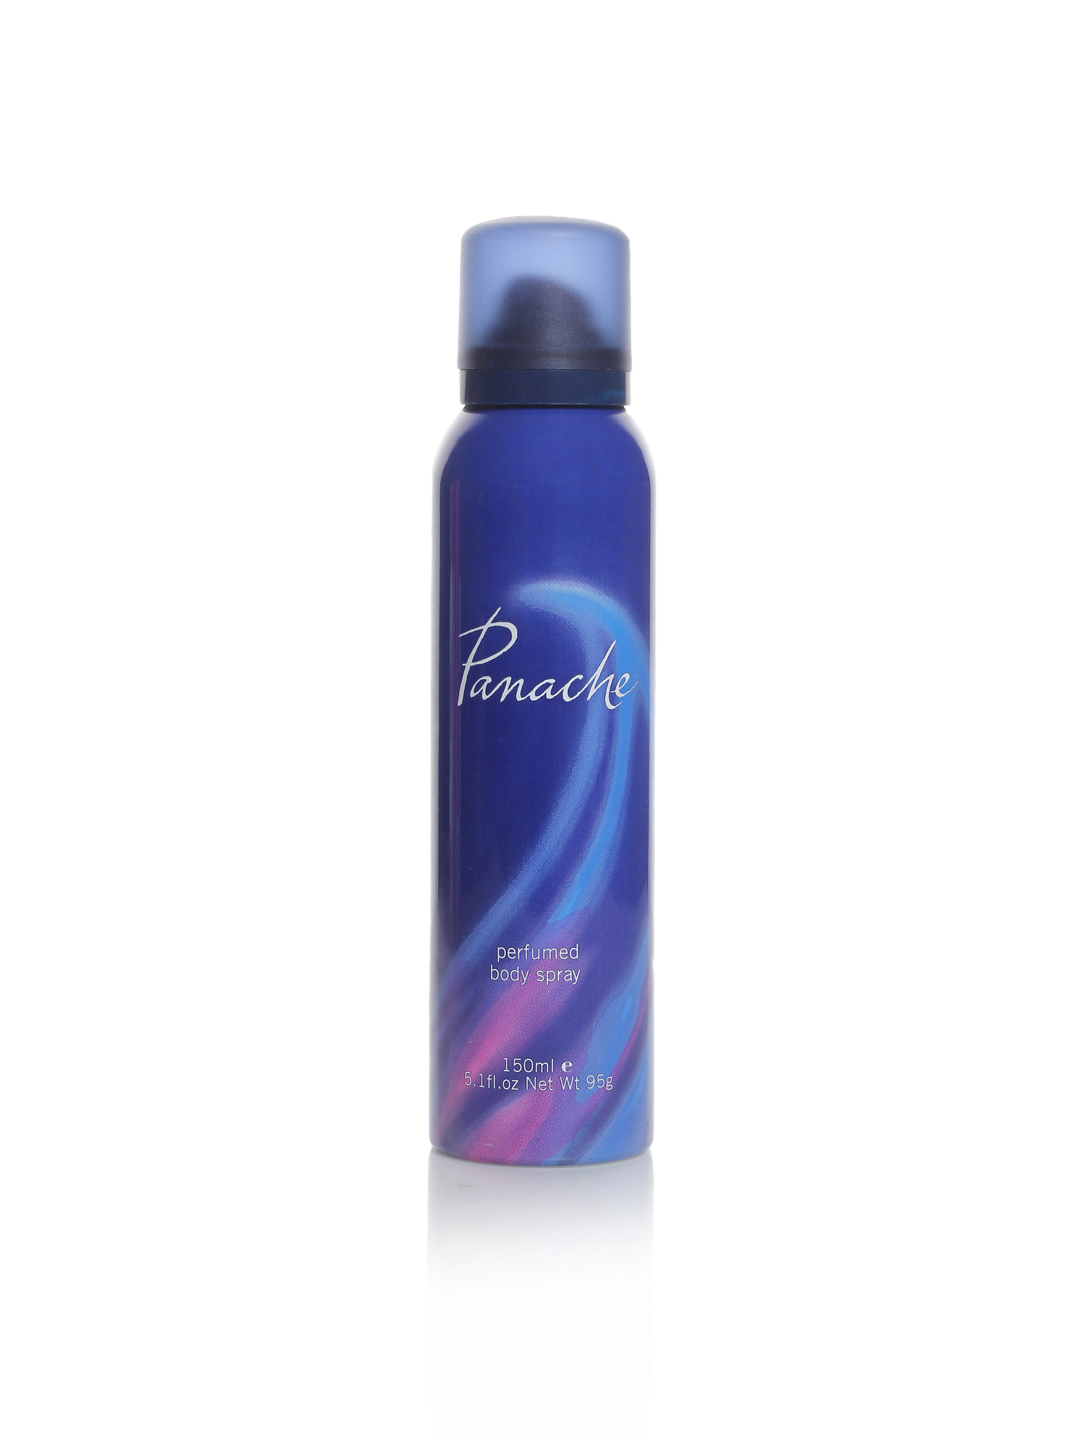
Taylor of London Women Panache Deo
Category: Personal Care / Fragrance / Deodorant
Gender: Women
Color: Blue
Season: Spring 2017
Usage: Casual